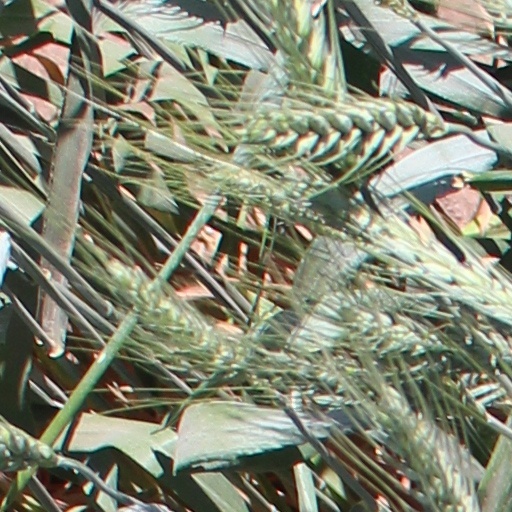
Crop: wheat